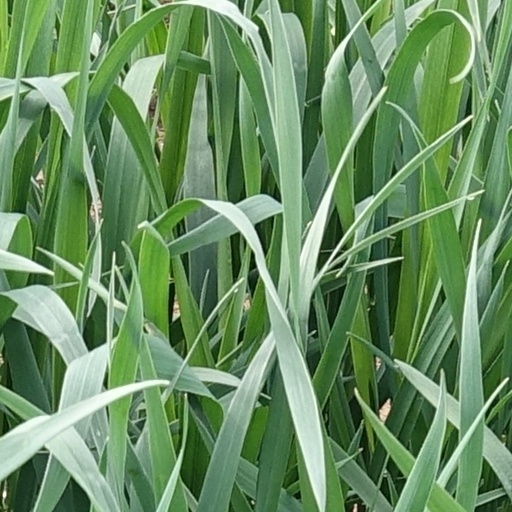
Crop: wheat